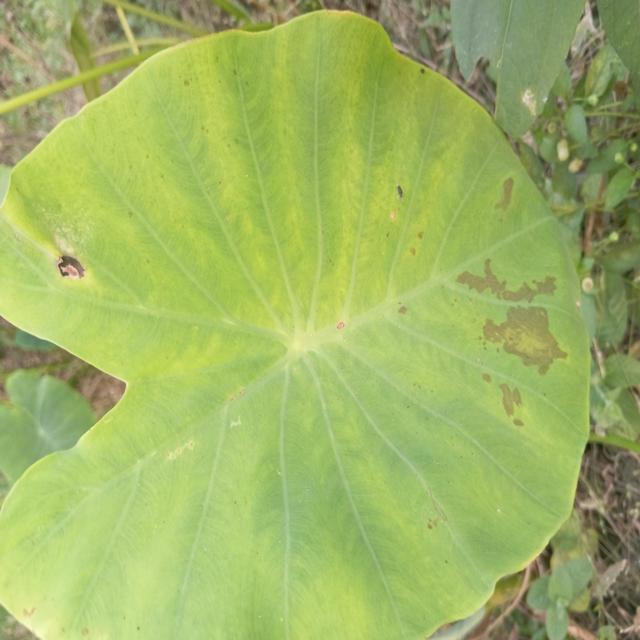
Label: Early_Blight